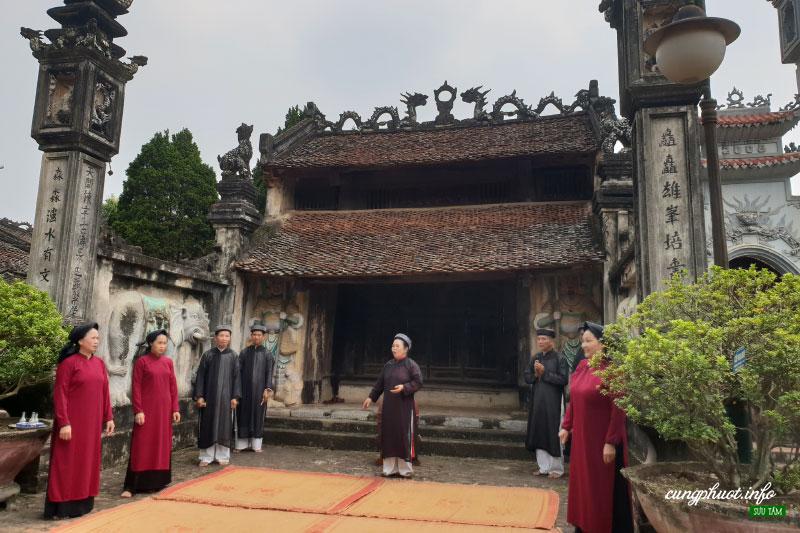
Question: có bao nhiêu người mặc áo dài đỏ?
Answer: có ba người